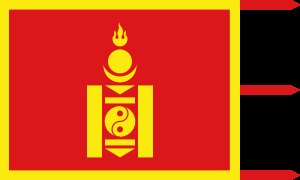
Bogd Khanatet
Bogd Khanatets flag.
Bogd Khanatet var en mongolsk stat mellem 1911 og 1924.